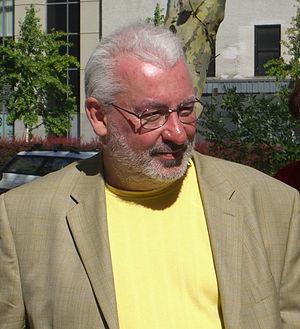
Tom DeFalco est un éditeur et auteur de comics américain.
Harvey Comics est une maison d'édition américaine de comic books fondée en 1941 par Alfred Harvey. Tout d'abord, elle ne se différencie pas des autres éditeurs et suit les modes du moment. Les années 1950 permettent à la société de se démarquer. Dans un premier temps, elle édite au format comic book des comic strips à succès, comme Joe Palooka ou Blondie et surtout, en 1951, Alfred Harvey signe un accord avec Famous Studios pour publier des adaptations des personnages de leurs dessins animés. Cet accord amène le succès des comics, qui se vendent souvent à plus d'un million d'exemplaires comme ceux de Casper le gentil fantôme ou de Richie Rich. Pour mieux assurer ses revenus, Harvey Comics rachète en 1959 les droits complets sur les personnages. De plus, des séries animées sont présentes régulièrement sur les écrans. Cependant, à partir de la seconde partie des années 1970, les ventes diminuent progressivement et, en 1982, la société cesse toute publication. Une relance est tentée en 1986 mais sans succès. La société est alors rachetée puis elle revient au début des années 1990, sans plus de réussite. Elle disparaît définitivement en 1994.